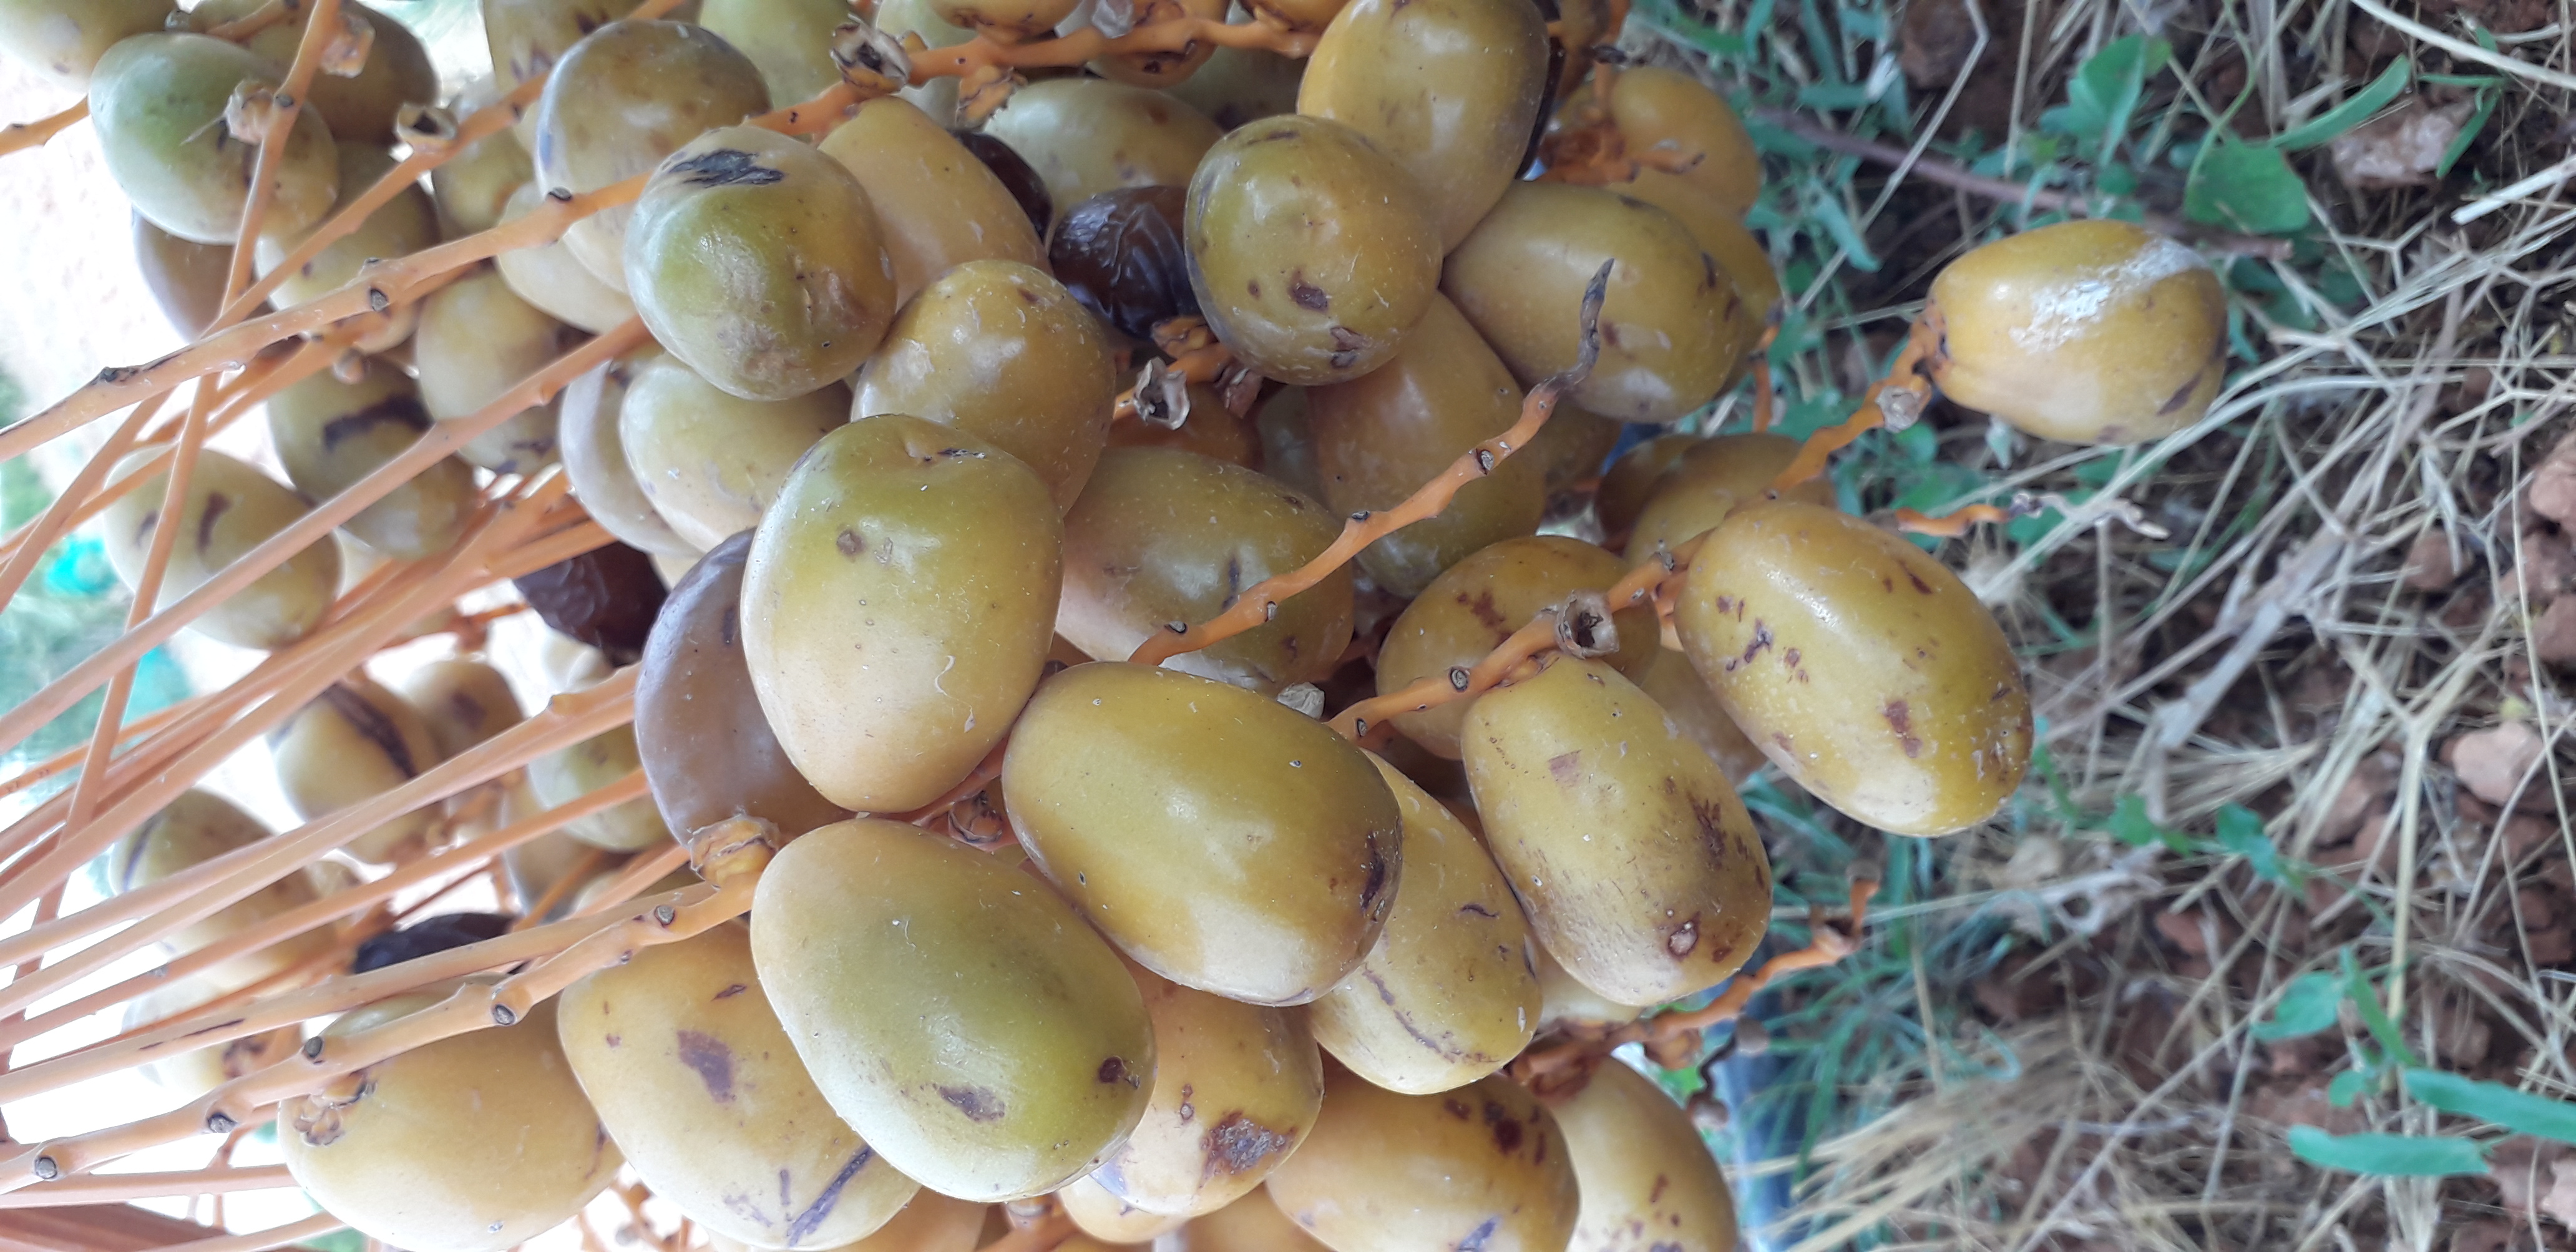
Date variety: Boufagous